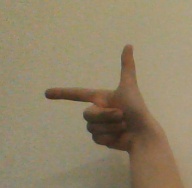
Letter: yaa